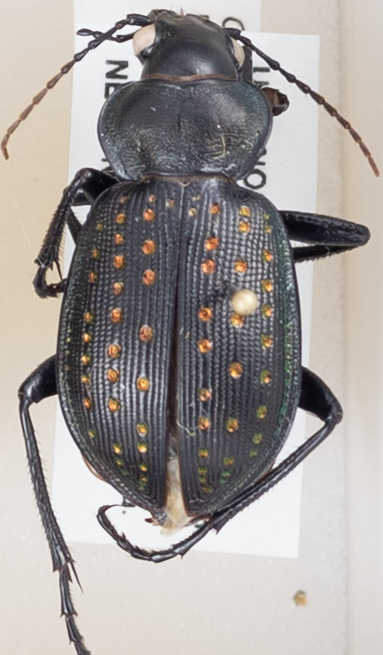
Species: Calosoma calidum
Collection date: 2018-06-19 04:00:00
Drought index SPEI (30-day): -0.32
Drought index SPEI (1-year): -0.1
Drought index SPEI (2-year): -0.17